Alexandre Baréty

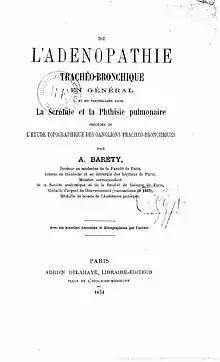
"De l'adénopathie trachéo-bronchique en général et en particulier dans le scrofule et la phthisie pulmonaire précédée de l’étude topographique des ganglions trachéo-bronchiques" by Alexandre Baréty, 1874.

Alexandre Baréty (1844-1918) was a French physician. He was the author of many medical papers. With Henri Sappia, he co-founded the Acadèmia Nissarda, a historical society in Nice, in 1904.